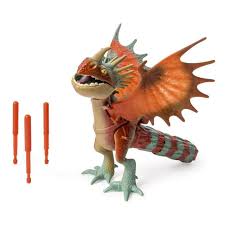
Portrait style: Cartoon Portrait